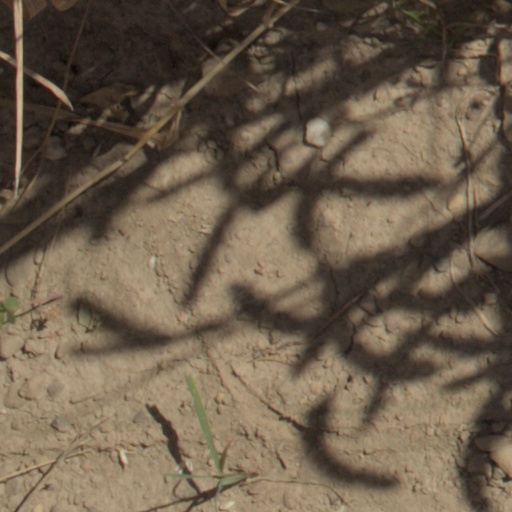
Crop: wheat